Dan Snyder (ice hockey)

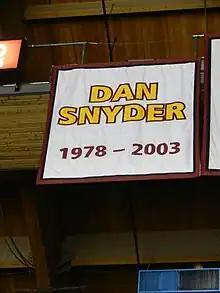
The Chicago Wolves banner honoring Snyder

In 1994 Snyder was one of the last players selected for his hometown Junior B team, the Elmira Sugar Kings. He struggled early in the season and was warned that if his poor play continued he might be replaced. Snyder's play improved following the talk, eventually earning the Sugar Kings rookie of the year honors. The following year he tried out for the Owen Sound Platers, a Major junior team playing in the Ontario Hockey League (OHL). After starting his try-out slowly, the coaching staff gave him the option to stop and pursue an NCAA scholarship. Snyder decided to continue his try-out and made the team after leading the Platers in scoring during the exhibition season. He played four years for the Platers registering 75 goals and 221 points, captaining the team in his final two seasons.